2012 in science

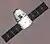
25 May 2012: SpaceX's Dragon spacecraft (pictured) becomes the first commercial spacecraft to rendezvous with the International Space Station.

The year 2012 involved many significant scientific events and discoveries, including the first orbital rendezvous by a commercial spacecraft, the discovery of a particle highly similar to the long-sought Higgs boson, and the near-eradication of guinea worm disease. A total of 72 successful orbital spaceflights occurred in 2012, and the year also saw numerous developments in fields such as robotics, 3D printing, stem cell research and genetics. Over 540,000 technological patent applications were made in the United States alone in 2012.